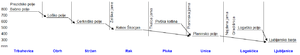
La Ljubljanica est une rivière de Slovénie. La rivière est longue d'environ 41 km mais environ 20 km de son trajet se fait dans des grottes ce qui fait qu'elle a sept noms différents sur son trajet.